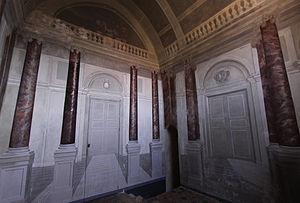
Château médiéval et fief de Jules Hardouin-Mansart aux XVIIᵉ et XVIIIᵉ siècles, le château de Sagonne est situé sur la commune de Sagonne, dans la vallée de Germigny, à 45 km au sud-est de Bourges.